Jack Wall (composer)

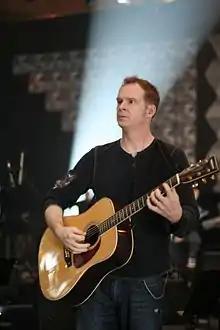
Wall in 2010

Although many of his works are orchestral, Jack Wall has worked in a wide variety of styles, including "heavy metal meets orchestral" and "tribal percussion". For "Jade Empire", he focused on using Chinese instruments and Taiko drums. When writing a video game score, Wall prefers a collaborative approach with the game designers to creating the music, as he feels that the "tug back and forth of ideas" makes the music stronger. He notes, however, that he has to be flexible, and willing to create his own vision for the music. As part of this, he prefers to be able to see illustrations and game design documents before beginning, as they provide insight into the feel of the game so that his music can mesh in with it. He also believes that a good video game music composer needs to have a lot of technical sound production skill to be successful. Wall has said that the "Myst" and "Mass Effect" soundtracks are his favorites that he has created. Wall stated that he was primarily interested in scoring games that are "interesting", and that his main concern was creating something original. Although he has worked with live orchestras and synthetic orchestras, Wall recommends that game developers use a live one, despite the expense, as he feels they add a much more dynamic sound to the music and allow the composer more freedom than synthesizer samples. He also wrote the book Legendary Bim Bang, the man who invented music. A picture book for ages 1 to 7